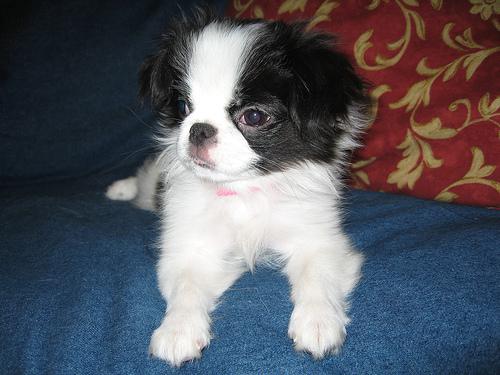
Breed: japanese chin